Maysville roadcut

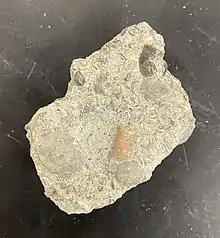

Fossil collecting is prevalent in the Cincinnati Arch in Kentucky, Indiana, and Ohio. Roadcuts such as Maysville provide a unique opportunity for fossil hunters to view well preserved fossils in relatively open stratigraphy layers. Many of the fossils found are often loose and scattered among the rock, with some being found in larger chunks or slabs of rock. They can be found whole or fragmented.